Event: Nepal Earthquake
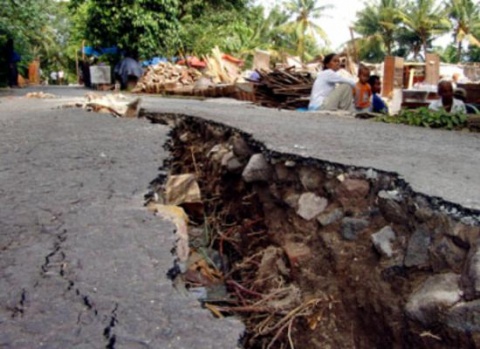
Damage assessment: damage